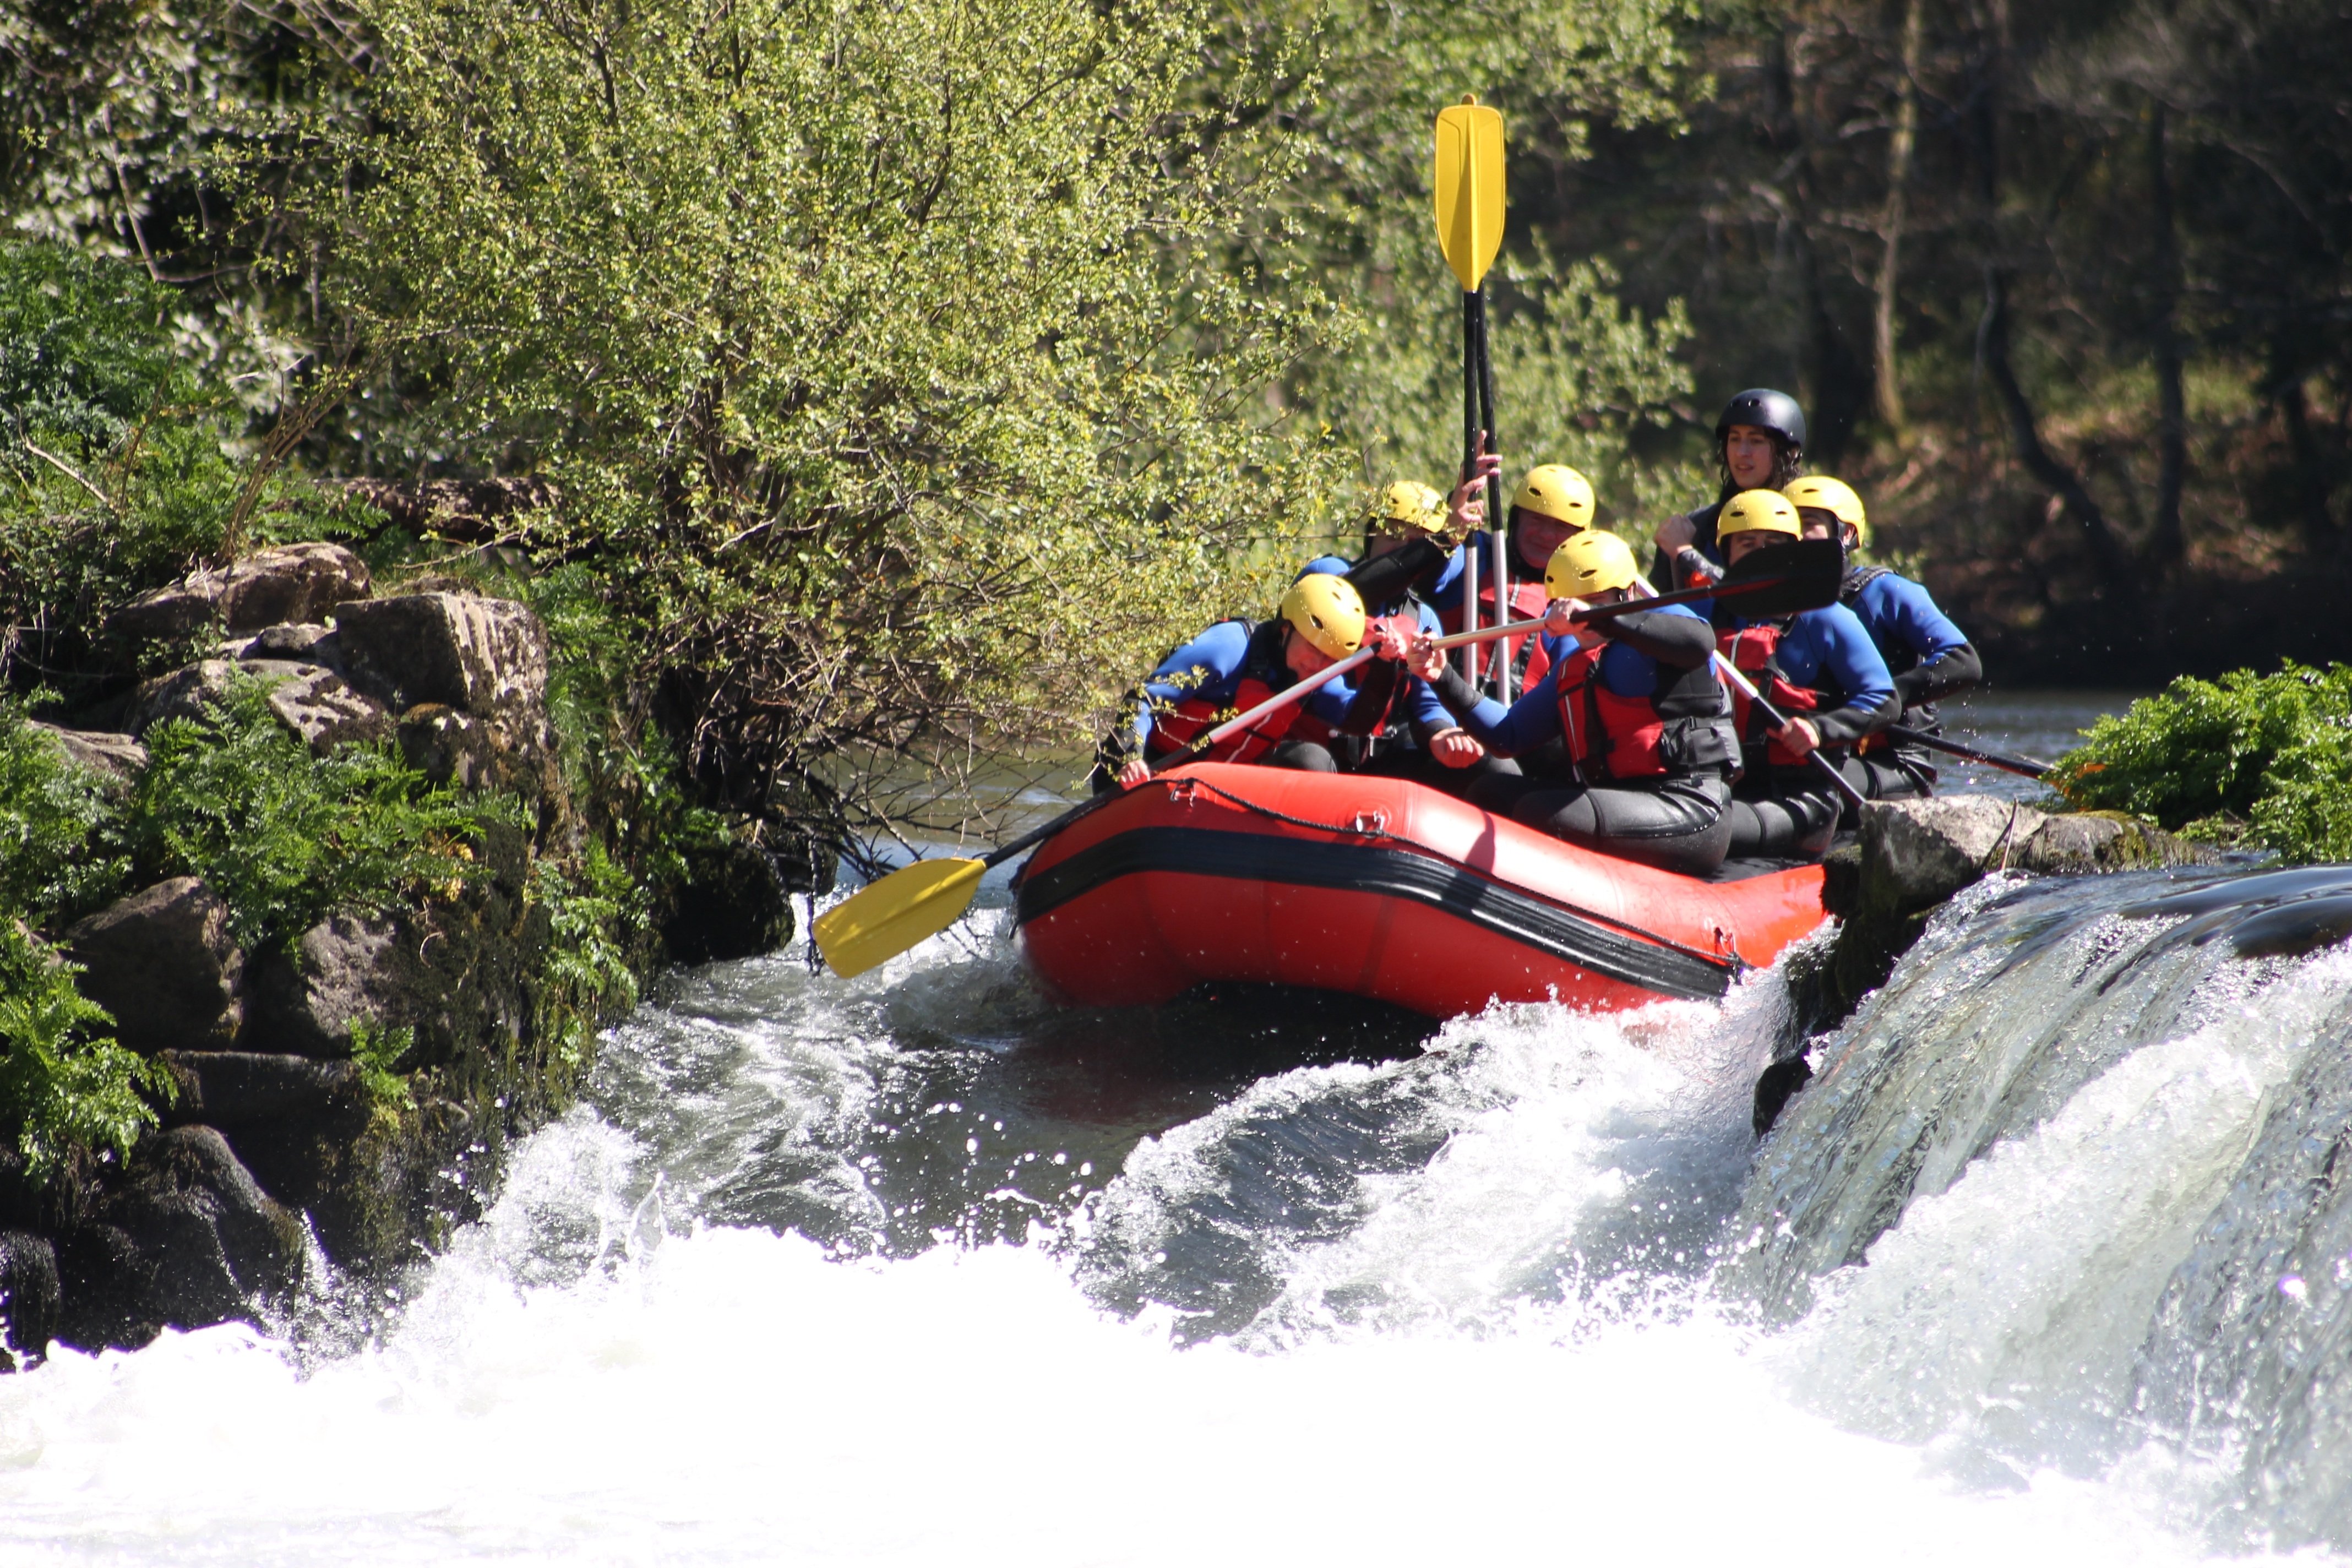
nature, sport, boat, adventure, river, recreation, rapid, extreme sport, sports, helmet, boating, danger, fast, water sport, rafting, outdoor recreation